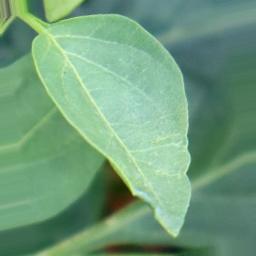
Label: healthy